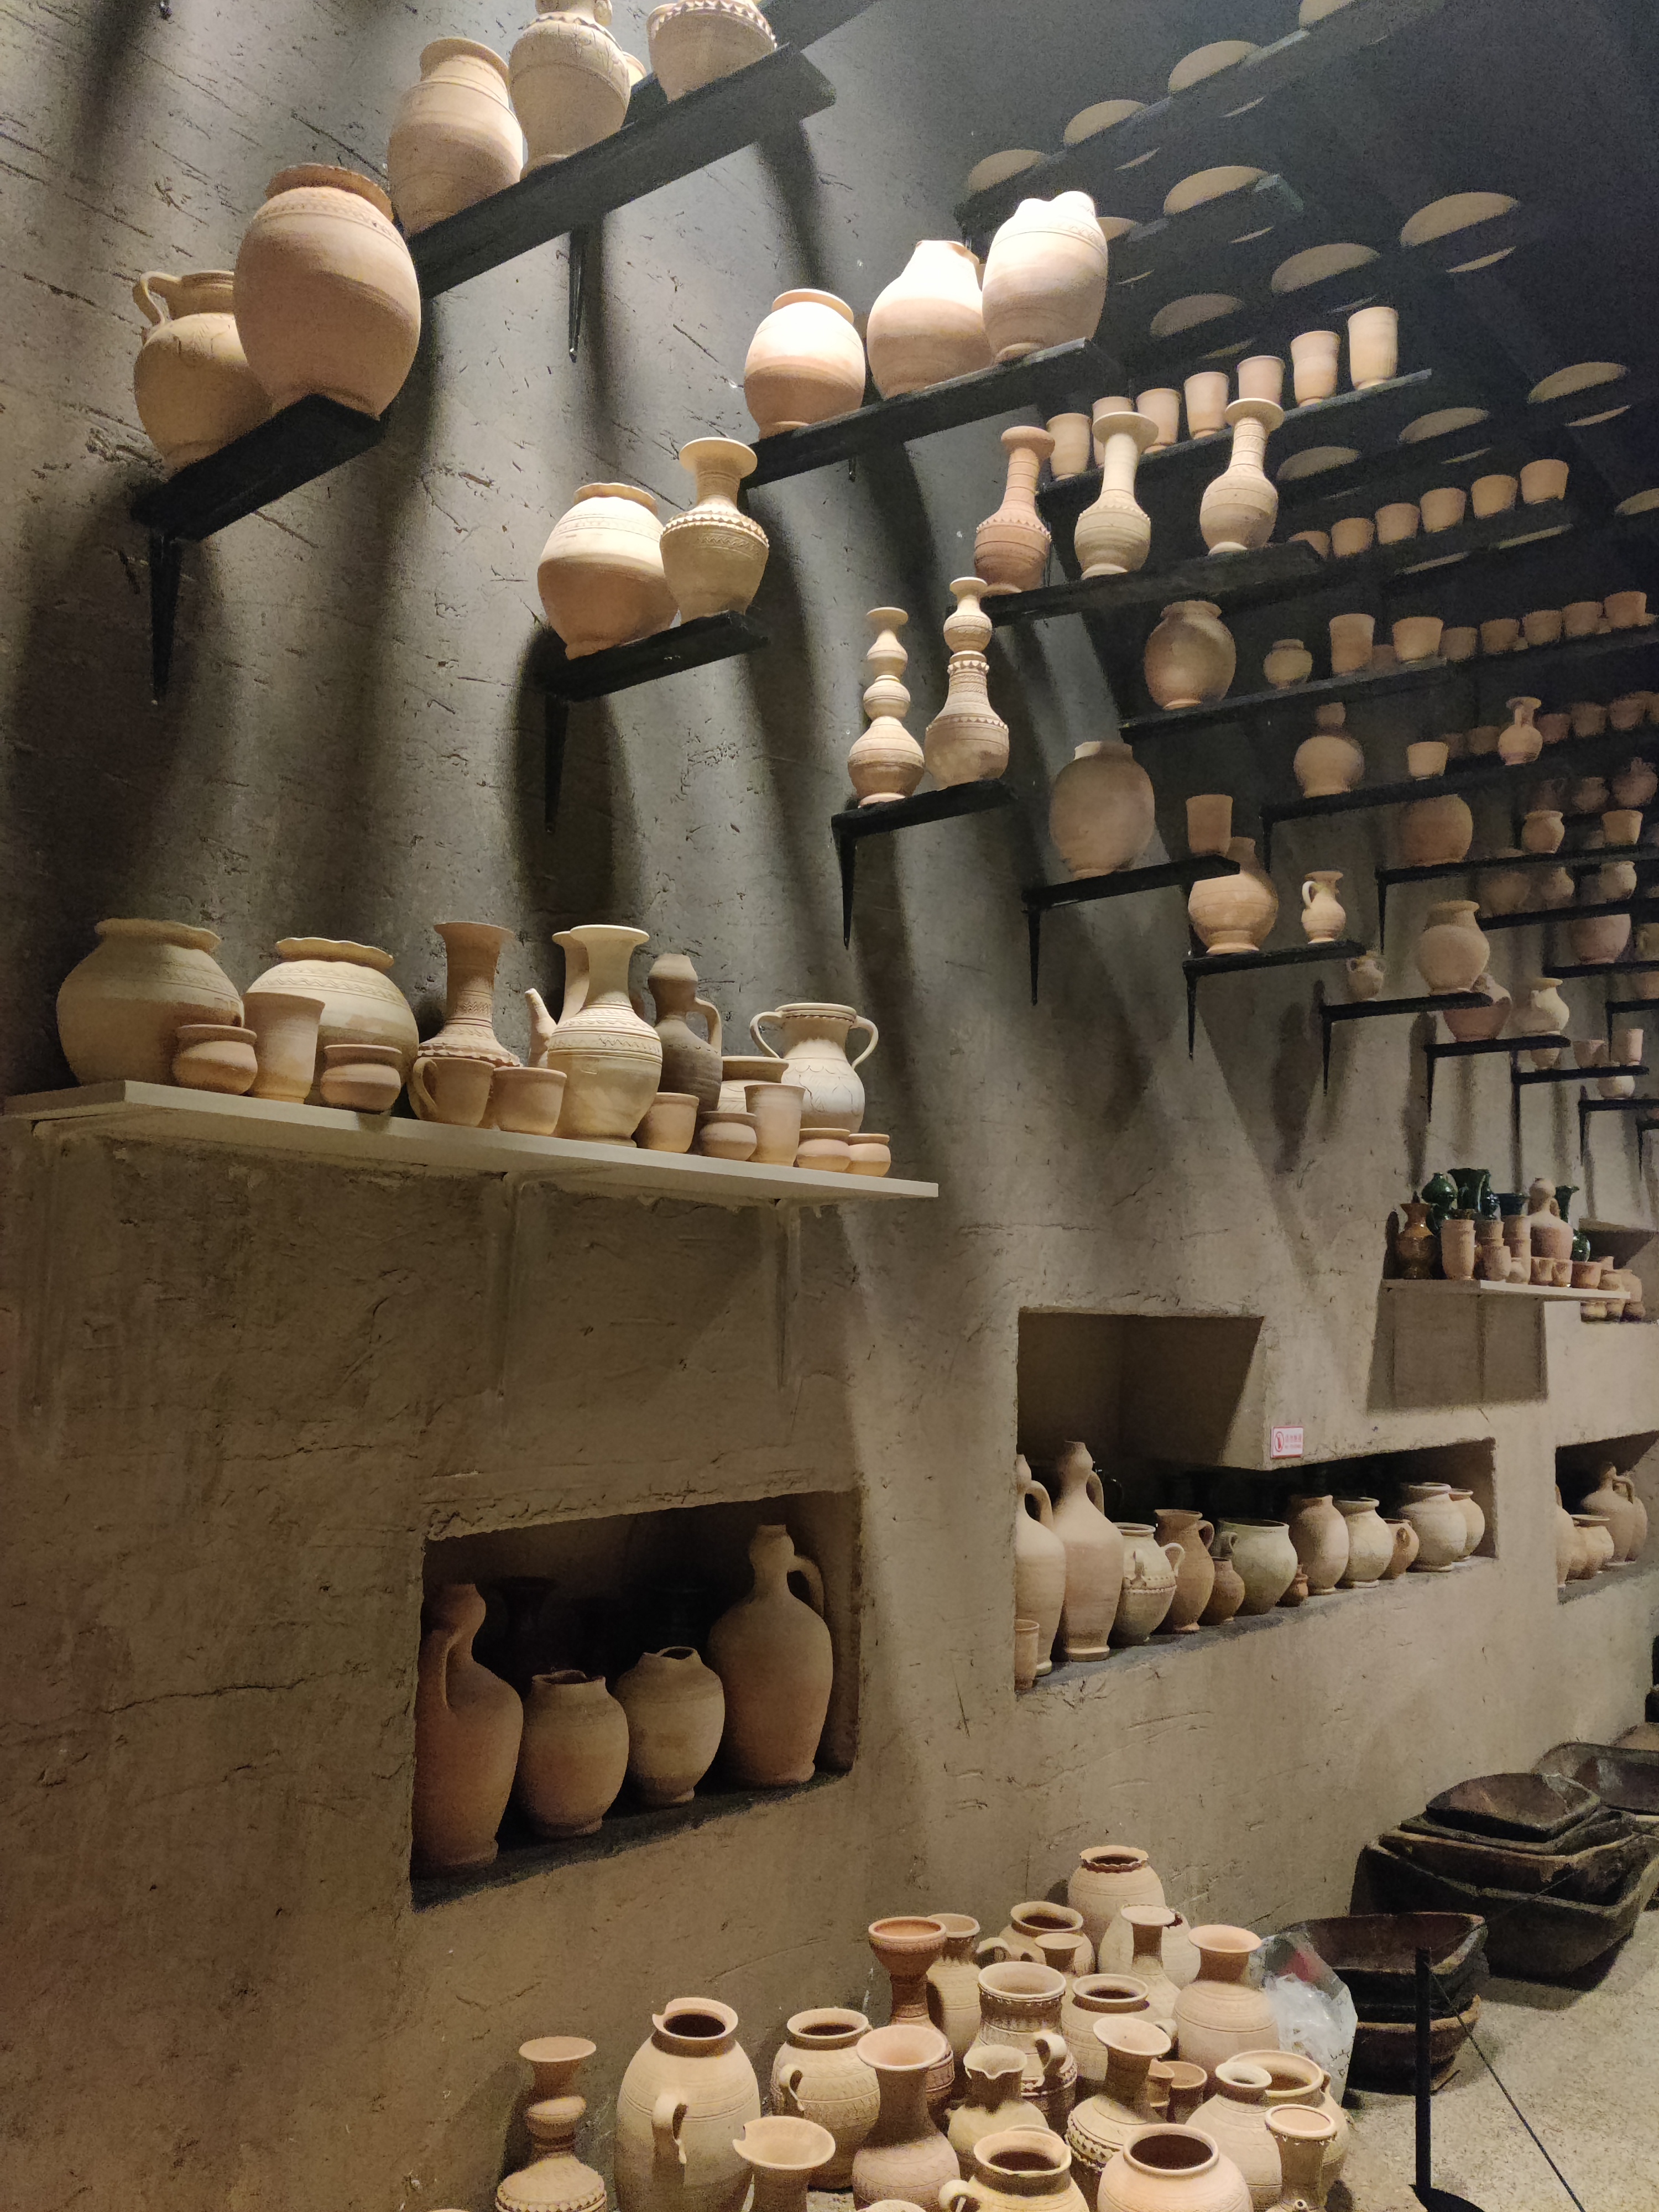
art, white, light, wood, lighting, interior design, architecture, shelf, wall, beige, design, shelving, composite material, room, collection, ceiling, circle, still life photography, automotive design, metal, artifact, photography, anthropology